Supatphaa

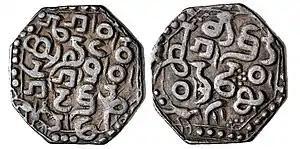
Coinage of Gadadhara Simha (1681-1696), Ahom Kingdom.

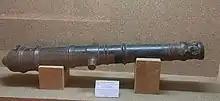
Cannon captured from the Mughals in the Battle of Itakhuli

Supatphaa's stay in the Naga Hills is shrouded in mystery, for not much is known about the 2 years in exile. However, the hills abound with various lores, folktales, and legends about Supatphaa. The physical attributes of Supatphaa were very robust, charming and very handsome. According to one legend Supatphaa, after the death of his wife Jaimoti, he was heartbroken and had, become very brooding. It was during this time that his well-wishers, in fact, married him a Konyak girl Watling. Sadly though, Watling while coming down with Supatphaa from Konyak territory, died at a place named Naginimora while delivering a child. During his time in exile, his Naga friends had got him married to a very beautiful girl Zinyu.